Nurzhan Subkhanberdin

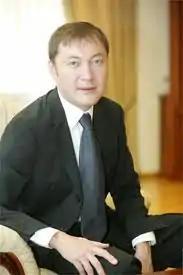
Subkhanberdin in 2011

Nurjan Salkenuly Subhanberdin (born 29 November 1964) is a Kazakh businessman and banker. He was the founder and former chairman of Kazkommertsbank, one of Kazakhstan’s largest banks. Subkhanberdin is one of Kazakhstan’s richest oligarchs with a fortune estimated in the billions of dollars. In 2007, he was the 664 on Forbes World Billionaire list, with $1.5 billion earned in the banking industry.